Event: Nepal Earthquake
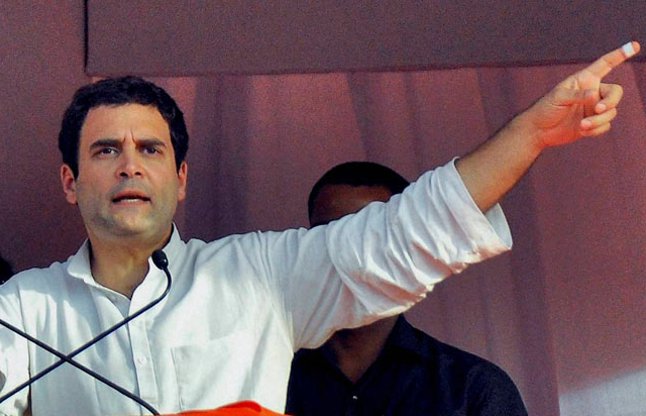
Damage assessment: no_damage